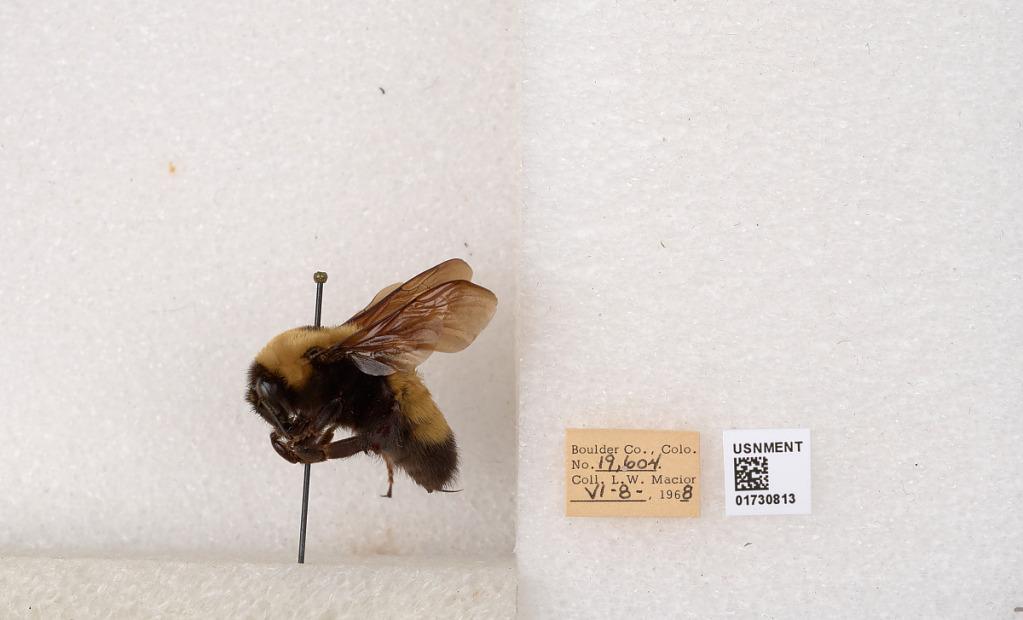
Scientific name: Bombus (Bombus) nevadensis Cresson
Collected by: L. Macior
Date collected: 1968-6-8
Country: United States
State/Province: Colorado
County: Boulder
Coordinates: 40.0925, -105.358